House of Thurn

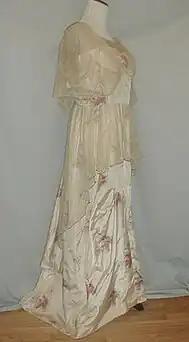
(6) Rose print silk evening dress by Thurn, 1912

After she retired, Hague explained Thurn's business in some detail. Like other made-to-order houses, it employed hundreds of women to stitch garments using sewing machines and by handwork. It used a much smaller number of skilled craftswomen, including the designers who created patterns, the cutters who cut fabric according to pattern, the drapers who adjusted the garments to suit each customer's needs, and the finishers who made sure each garment fitted the customer correctly. Thurn also employed saleswomen and their assistants who accompanied customers throughout their visits to the shop. It priced its dresses between $175 and $450 each. During the busy weeks of the year's two fashion seasons, it would serve 50 to 60 customers a day.